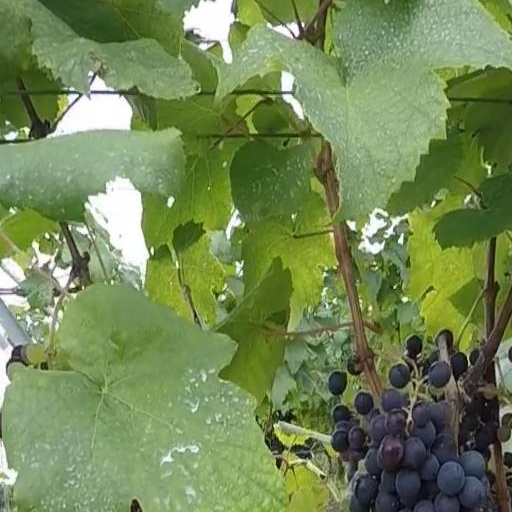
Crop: grape